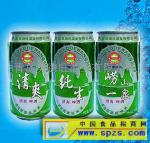
Label: metal